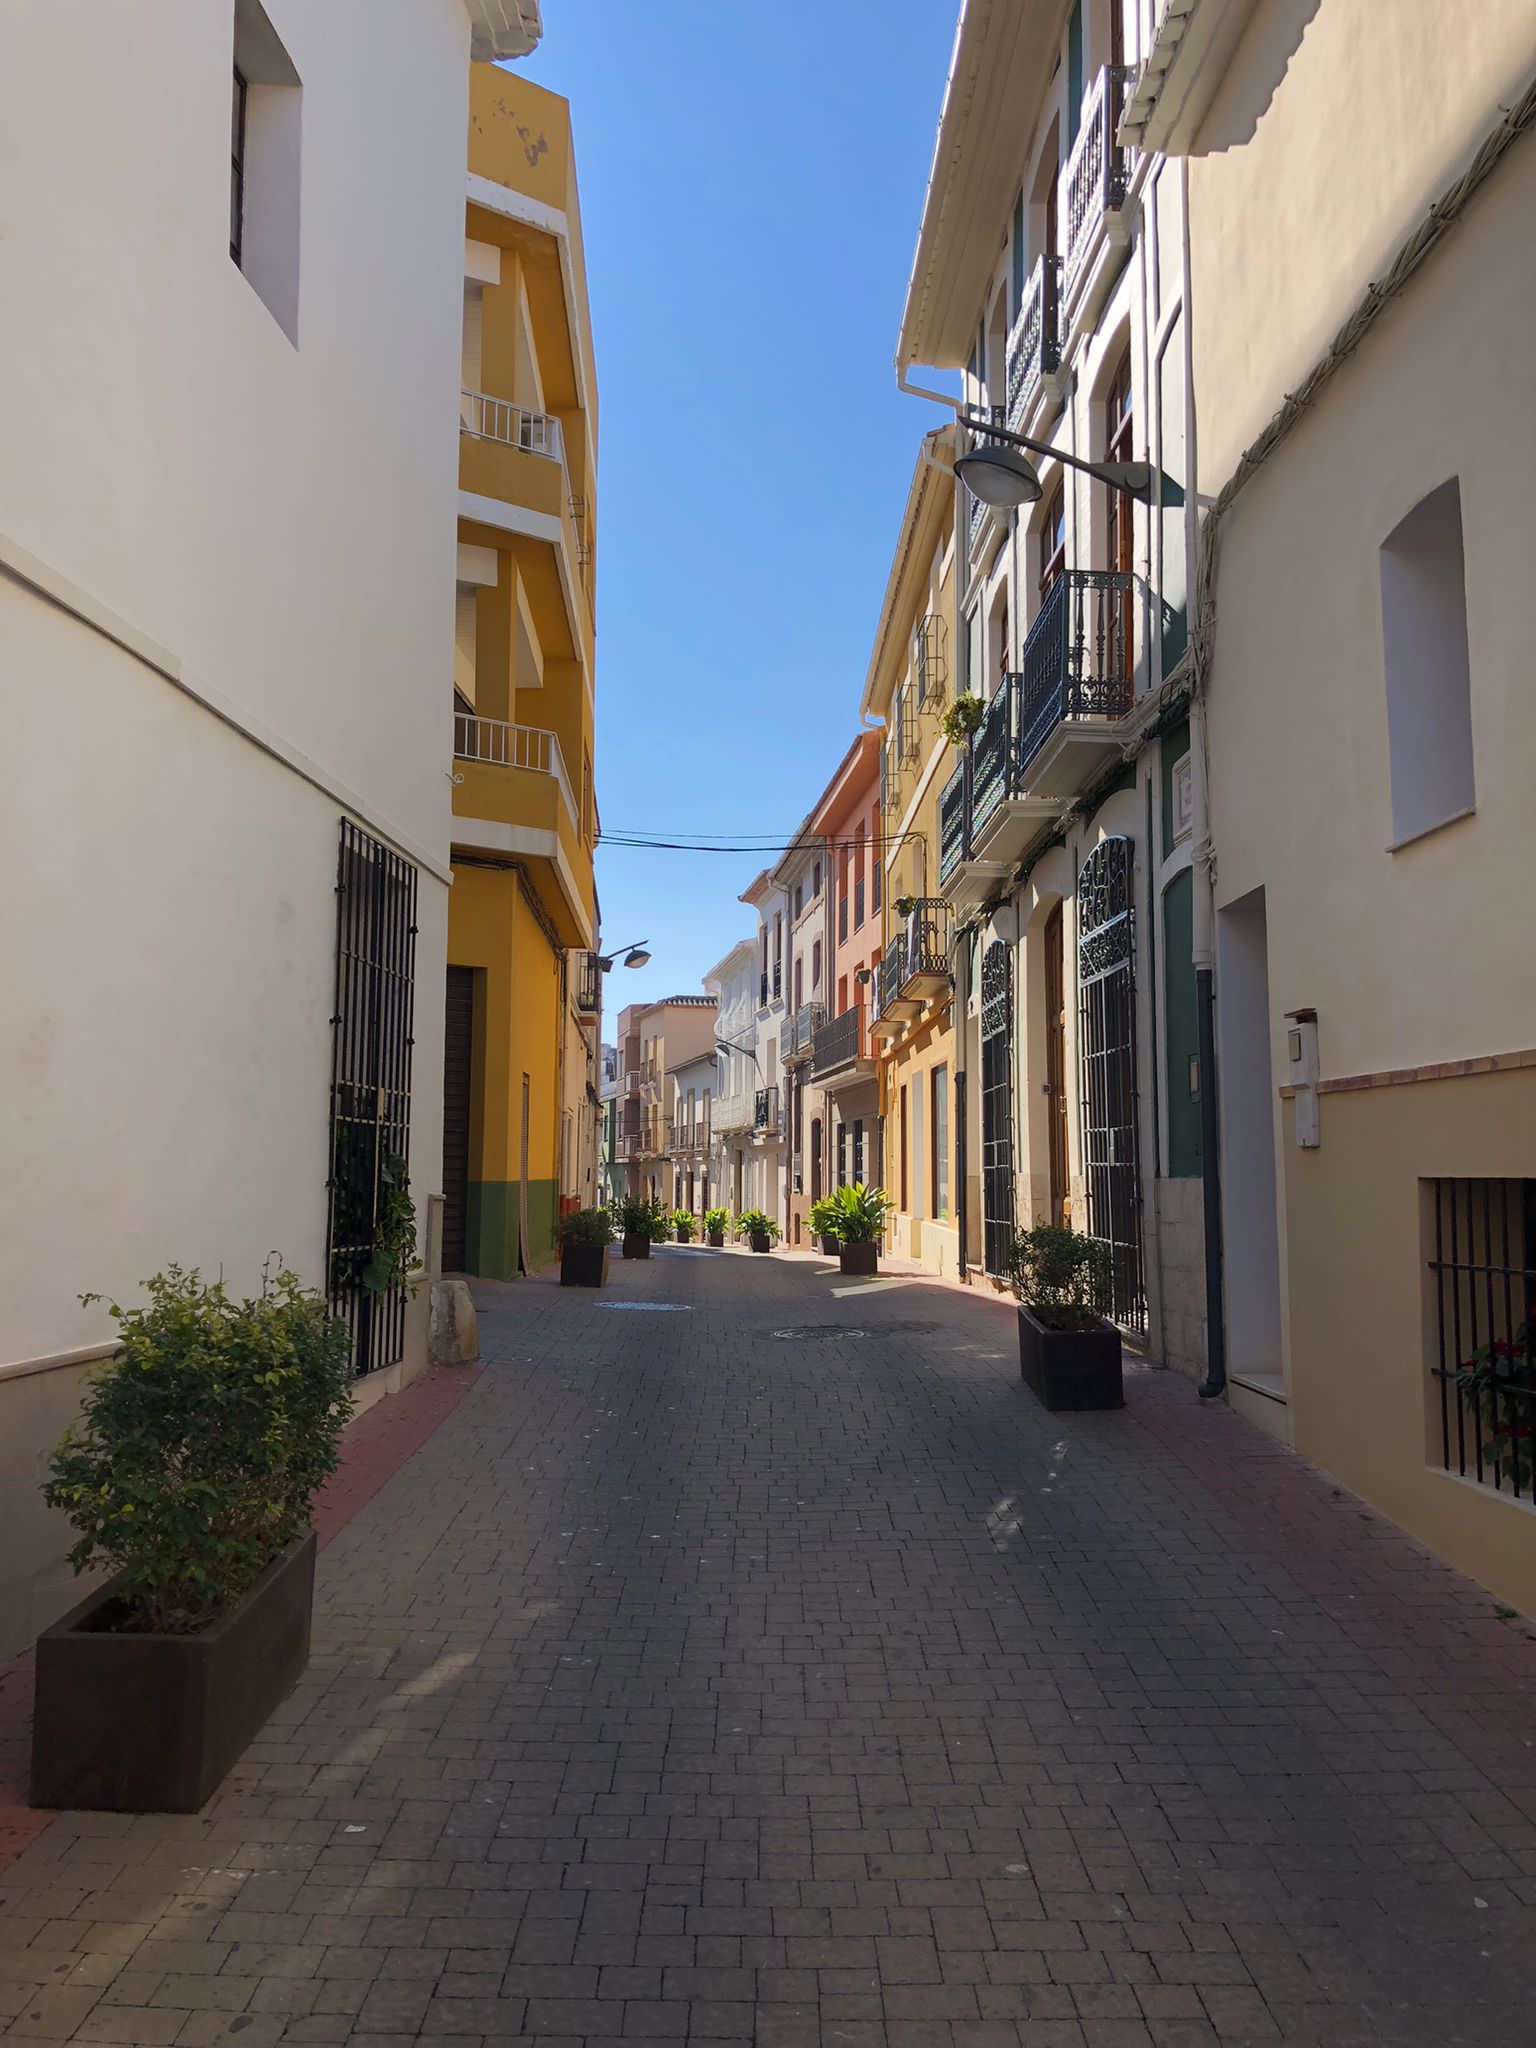
house, plant, building, sky, property, window, flowerpot, road surface, urban design, neighbourhood, flooring, morning, facade, real estate, city, houseplant, road, alley, sidewalk, mixed use, apartment, asphalt, cobblestone, street, tree, walkway, nonbuilding structure, lane, wood, landscape, downtown, pedestrian, vacation, tourism, history, concrete, evening, shadow, driveway, village